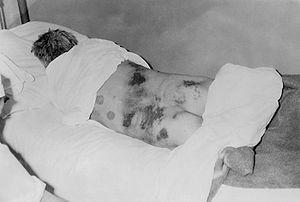
La fièvre hémorragique de Crimée-Congo est une fièvre hémorragique virale due à un virus du genre Nairovirus, l'un des cinq genres de la famille Bunyaviridae. Les 32 membres du genre Nairovirus se transmettent sans exception par l'intermédiaire d'acariens mais seuls trois d'entre eux sont avec certitude à l'origine d'infections humaines : le virus Dugbe, le virus de la maladie du mouton de Nairobi et le virus de la fièvre hémorragique de Crimée-Congo, principal agent pathogène chez l'homme parmi les trois. Bien qu'il s'agisse avant tout d'une zoonose, des cas sporadiques et des flambées épidémiques se produisent chez l'homme. Cette maladie est endémique dans de nombreux pays d'Afrique, d'Europe et d'Asie et, en 2001, des cas où des flambées ont été notifiés au Kosovo, en Albanie, en Iran, au Pakistan et en Afrique du Sud.
On désigne sous le terme de fièvres hémorragiques virales un ensemble de maladies diverses, causées par des virus non apparentés.